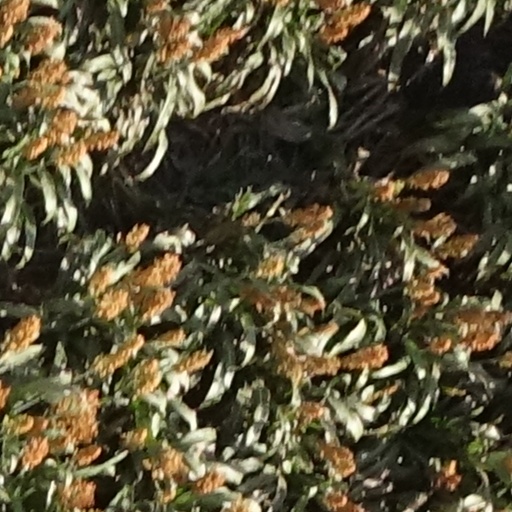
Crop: sorghum